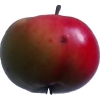
Label: Apple 11